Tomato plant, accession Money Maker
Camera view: vertical (180 deg); turntable rotation: 120 degrees
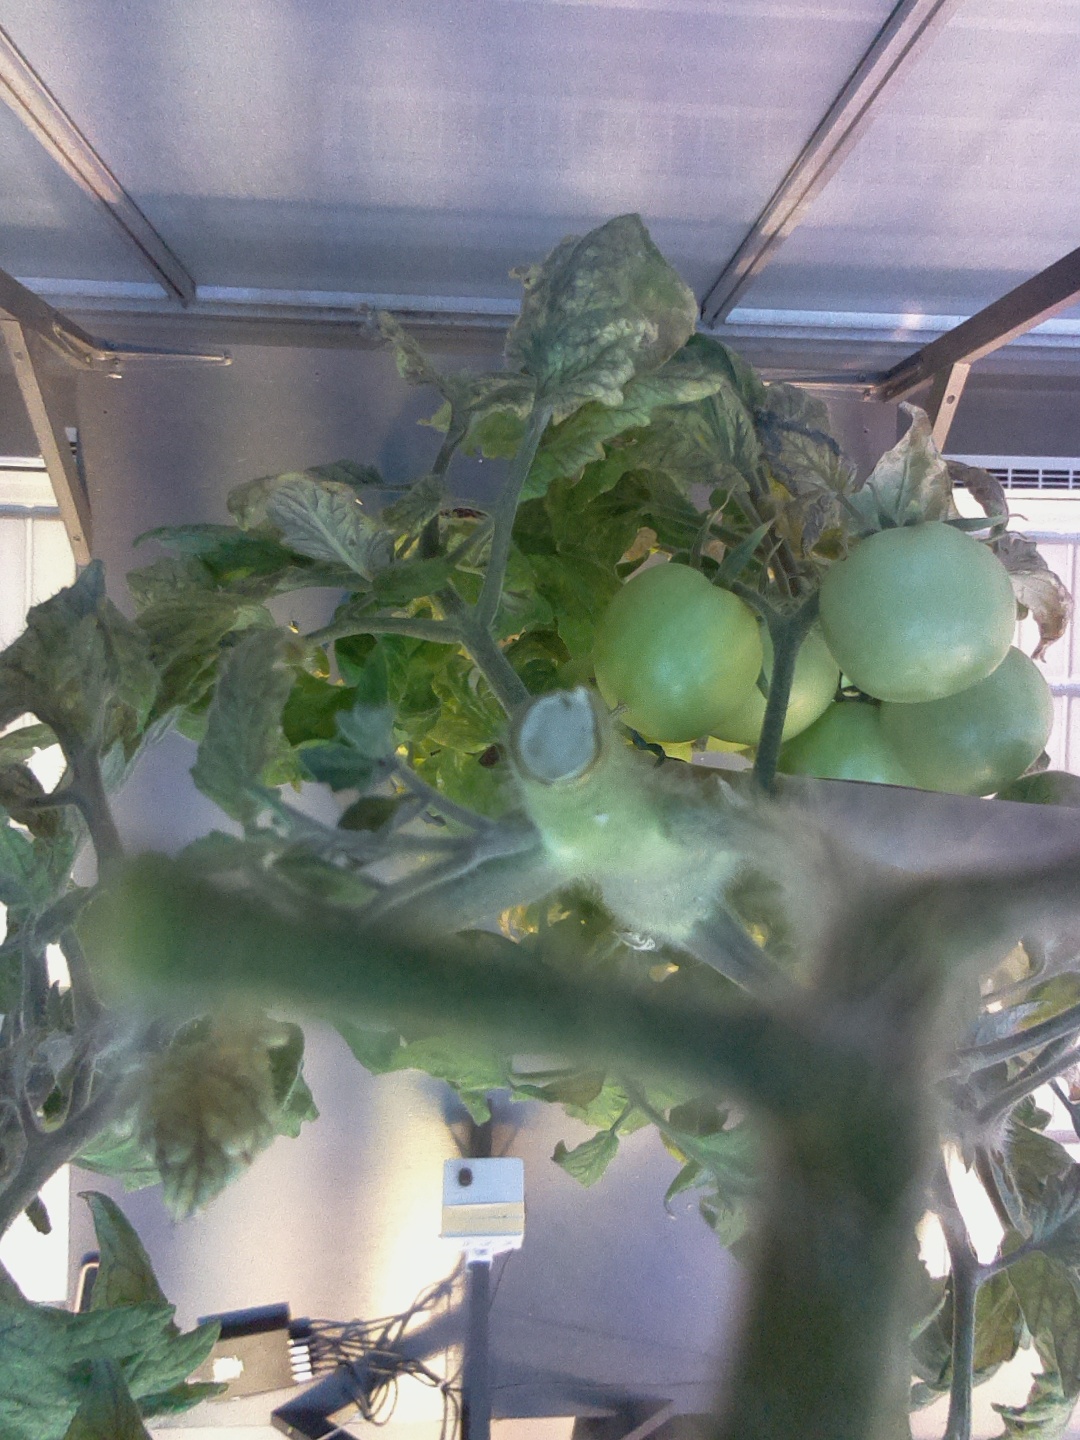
BBCH growth stage 79: 90% -100% of final fruit size